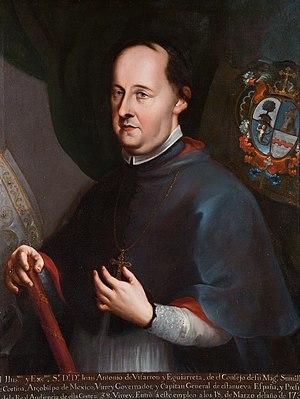
Juan Antonio de Vizarrón y Eguiarreta fut archevêque de Mexico du 21 mai 1731 au 25 janvier 1747 puis Vice-roi de Nouvelle-Espagne du 17 mars 1734 au 17 août 1740.